Prisons in Russia

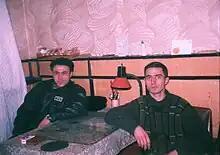
Prisoners in a strict regime corrective colony

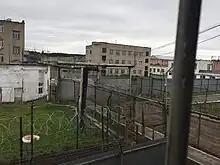
Strict regime corrective colony in Kokhma, Ivanovo Oblast

Corrective colony regimes are categorized as very strict/special, strict, general, and open. The detachment ( or "") is the basic unit of the prison. When not in the detachment, prisoners are required to participate in penal labour, which is in the form of work brigades in colony production zones where prisoners earn a wage of which most is paid to the colony for their upkeep.